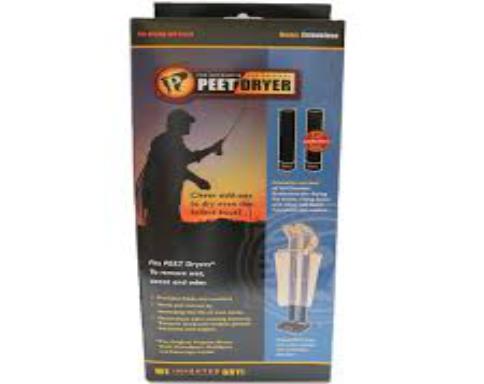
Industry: Necessities